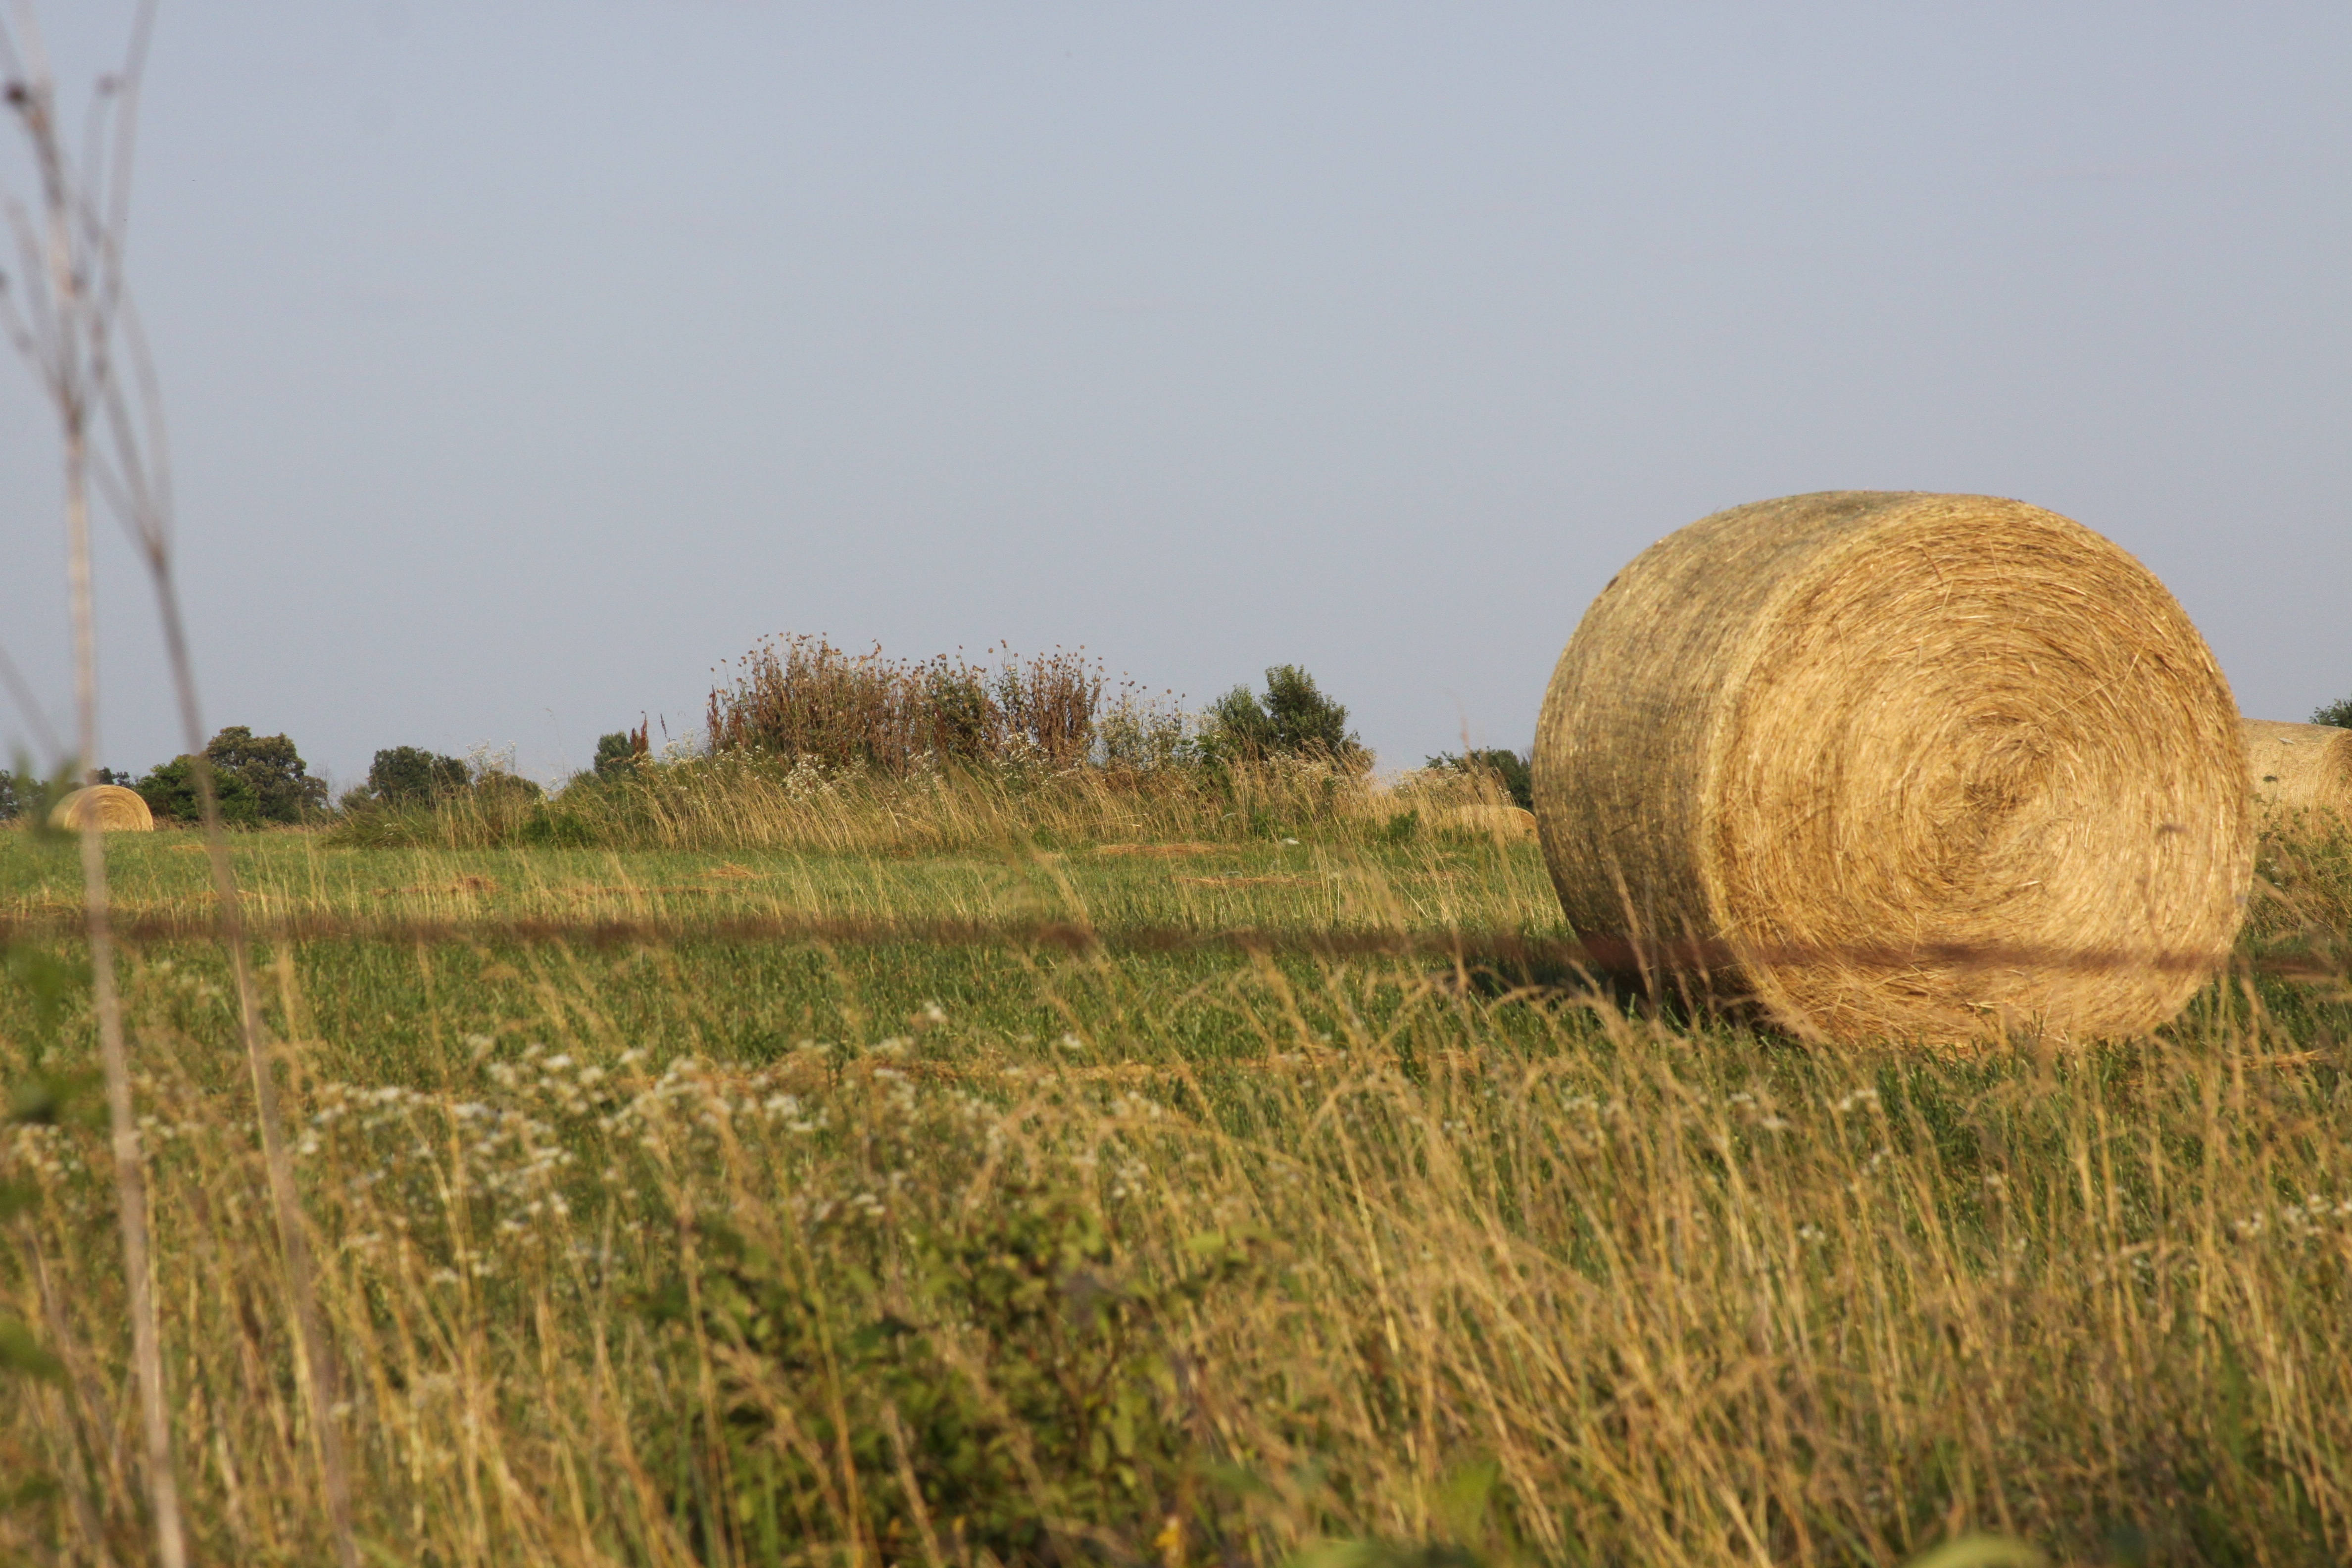
landscape, grass, outdoor, plant, hay, bale, field, farm, meadow, barley, grain, prairie, countryside, round, flower, land, dry, feed, crop, grow, pasture, ranch, natural, soil, agriculture, haystack, season, plain, cut, hay bale, agricultural, grassland, straw, rye, cultivated, rural area, grass family